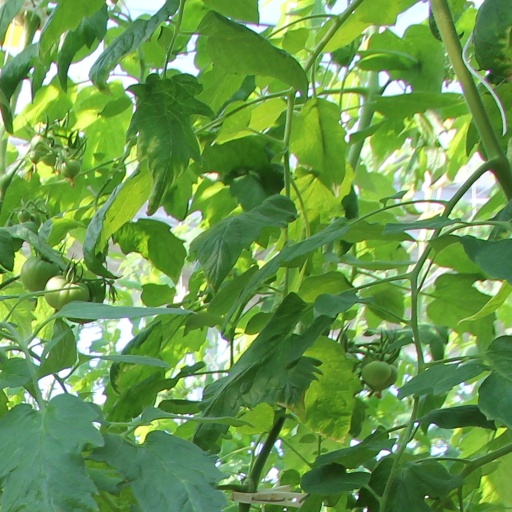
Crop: tomato